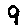
Label: 9